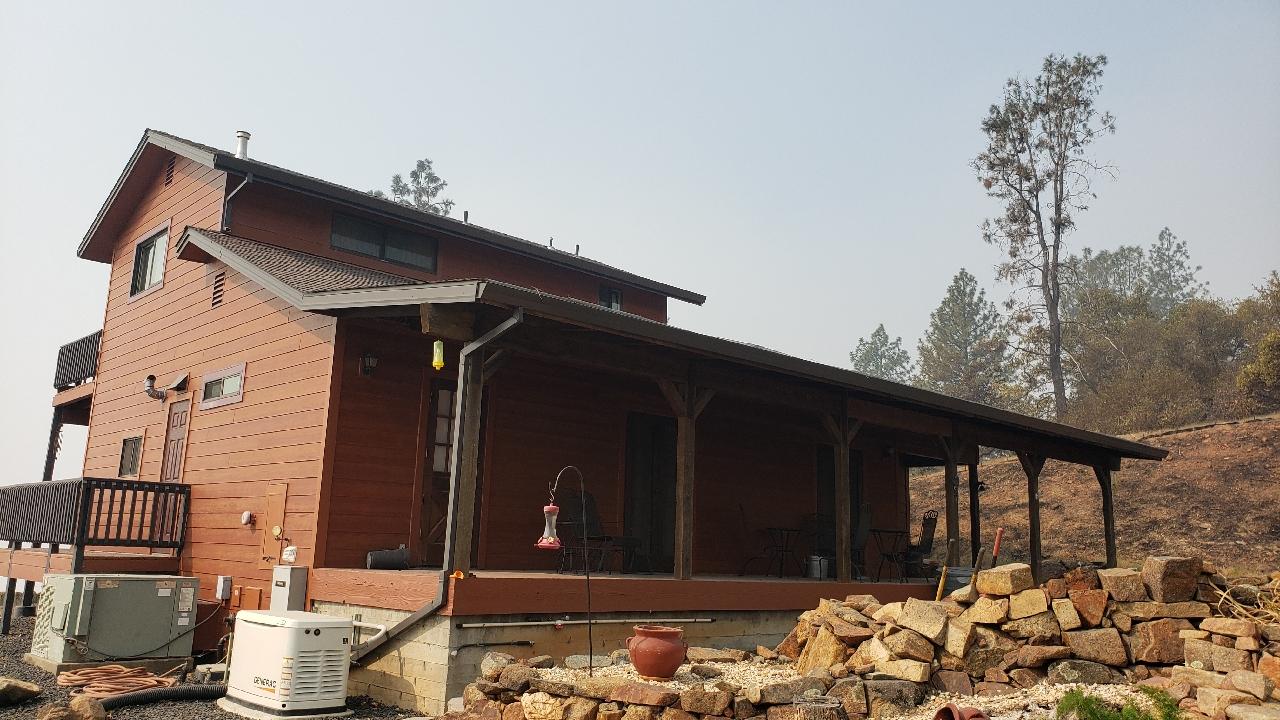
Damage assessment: no_damage